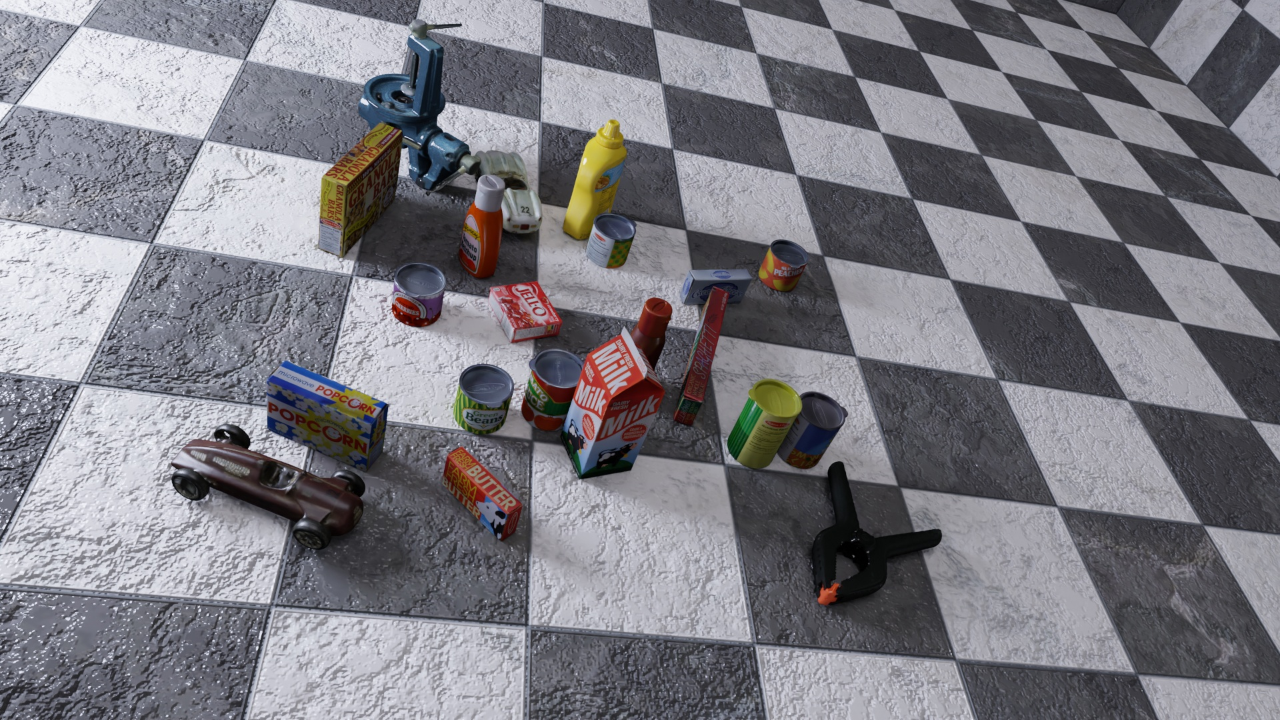
Question:
Could you provide the five normalized (x, y) points between 0 and 1 in the image that outline the grasp plane for the cylindrical can of green beans? Your answer should be as Grasp center: [], Left finger base: [], Right finger base: [], Left finger tip: [], Right finger tip: [].
Answer: Grasp center: [0.384375, 0.548611], Left finger base: [0.383594, 0.497222], Right finger base: [0.385156, 0.602778], Left finger tip: [0.378125, 0.529167], Right finger tip: [0.379688, 0.633333]